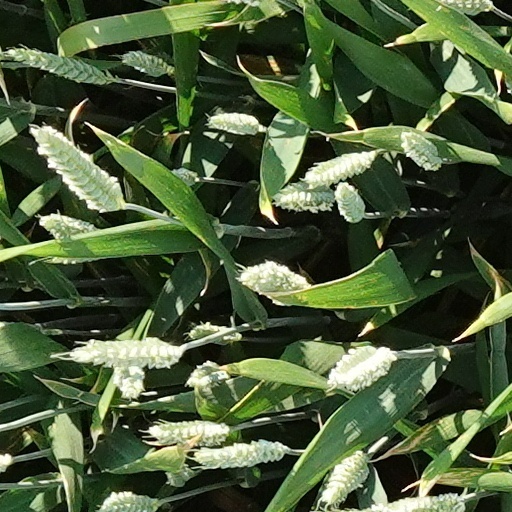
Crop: wheat